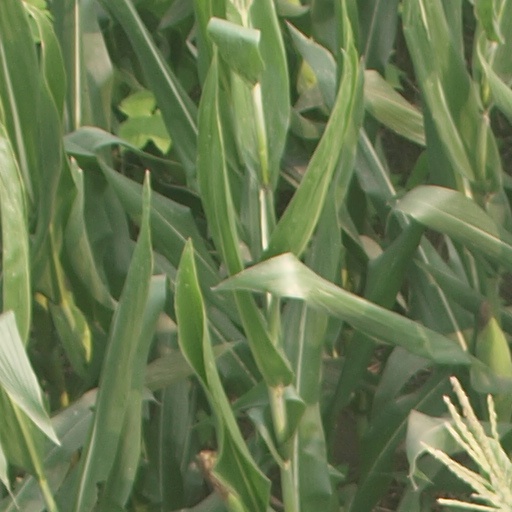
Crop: maize; corn